Day trip

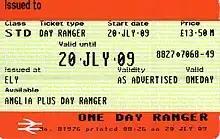
A day ranger travel card from eastern England

A day trip is a visit to a tourist destination or visitor attraction from a person's home, hotel, or hostel in the morning, returning to the same lodging in the evening. The day trip is a form of recreational travel and leisure to a location that is close enough to make a round-trip within a day but does not require an overnight stay. The logistics and/or costs of spending nights on the road are worth avoiding. Such travel of using one location as a homebase is popular with budget and active travelers to avoid finding new lodging at each destination. A caregiver may take a day trip from their home to return to their children or pets.